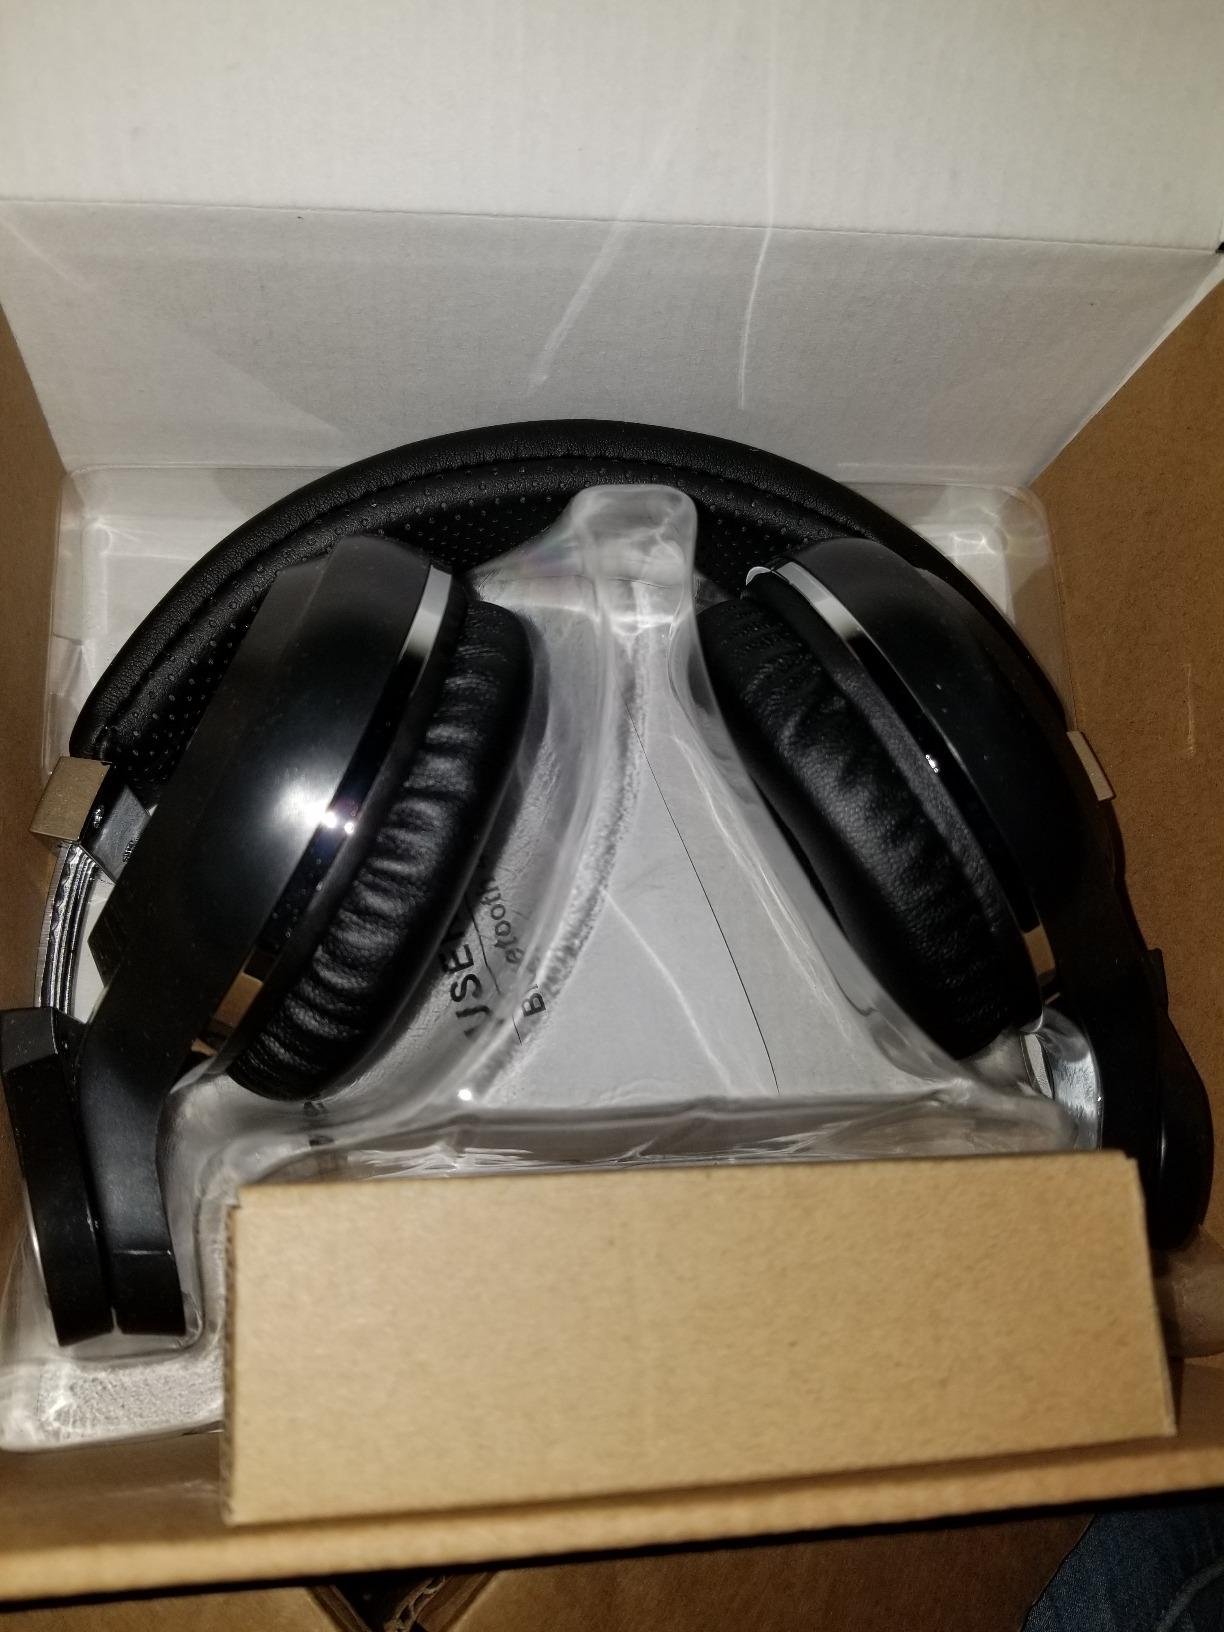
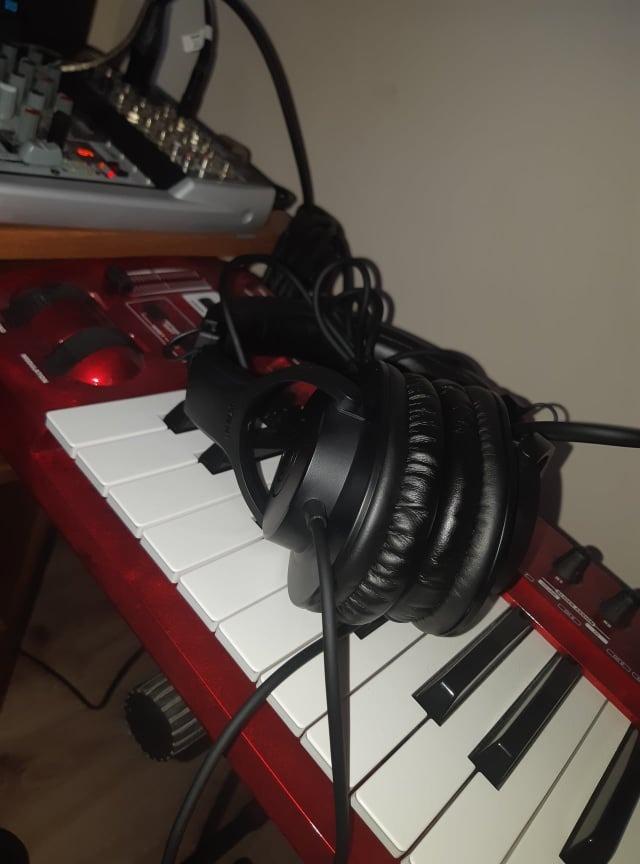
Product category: headphones
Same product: no